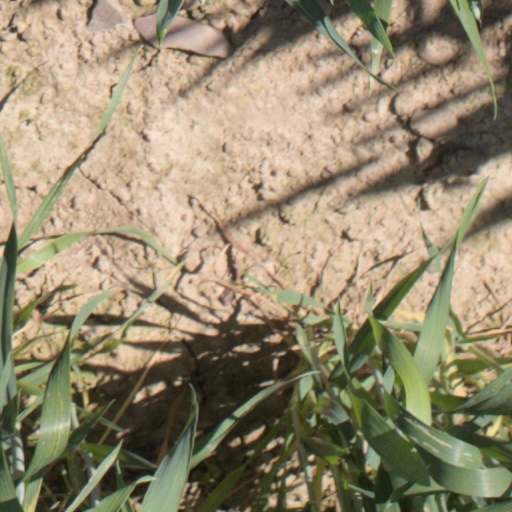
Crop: wheat